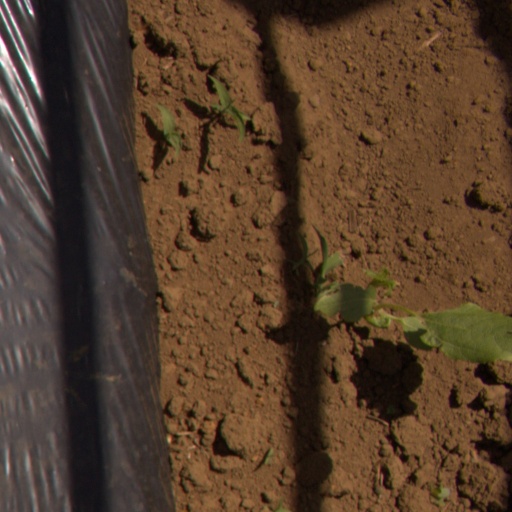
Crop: Jerusalem artichoke